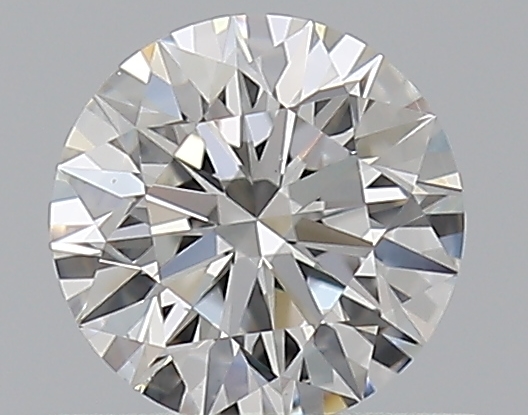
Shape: round
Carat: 0.5
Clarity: SI1
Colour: F
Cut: EX
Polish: EX
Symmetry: EX
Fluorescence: F
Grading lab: GIA
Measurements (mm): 5.06 x 5.09 x 3.16